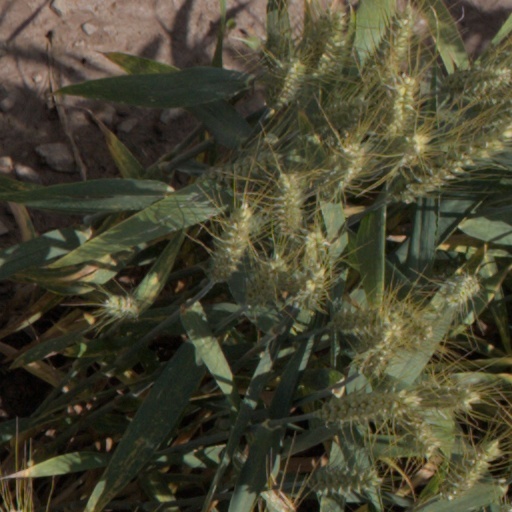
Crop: wheat